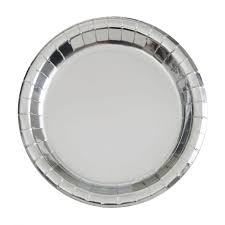
Label: metal